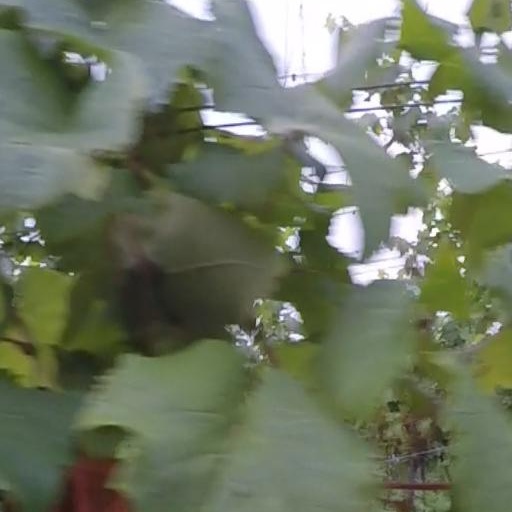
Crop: grape